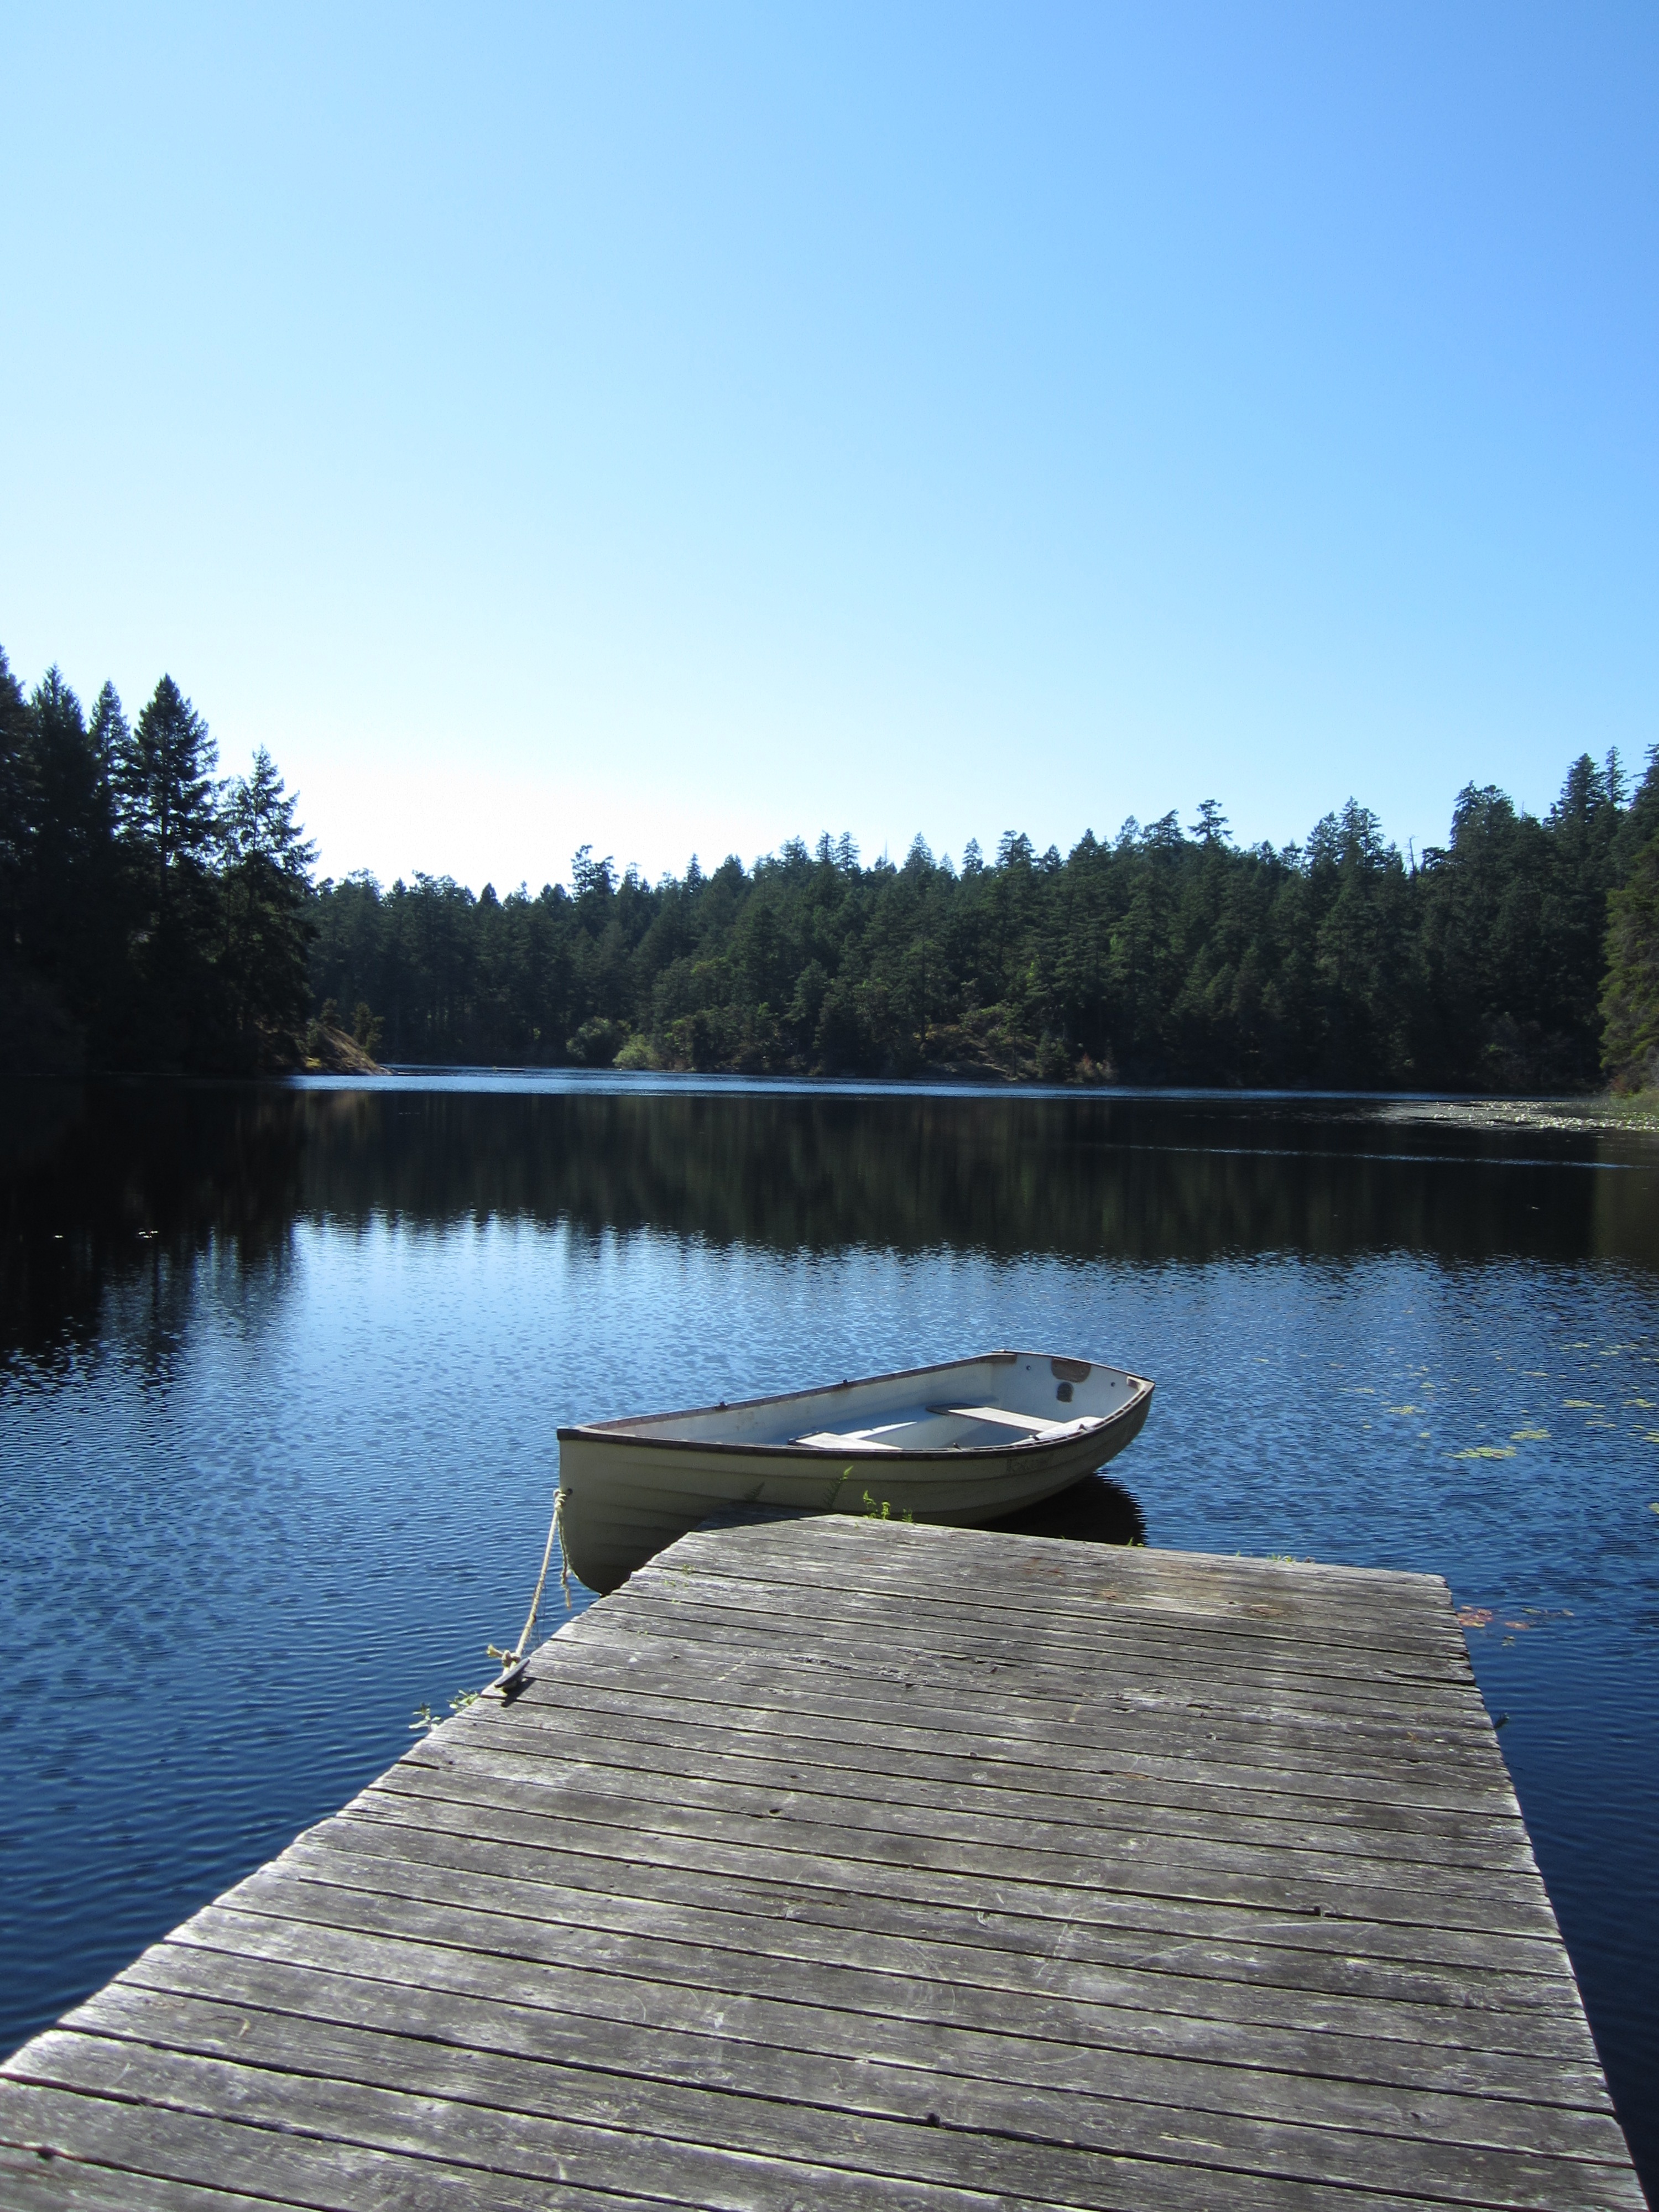
water, nature, outdoor, dock, sky, boat, lake, river, reflection, vehicle, peaceful, reservoir, body of water, trees, boating, canada, victoria, loch, british columbia, watercraft rowing